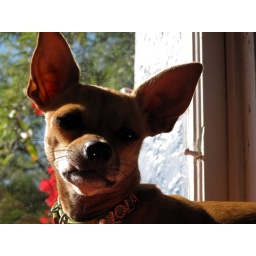
finding the sunshine on the back of the couch in the window on an otherwise overcast afternoon